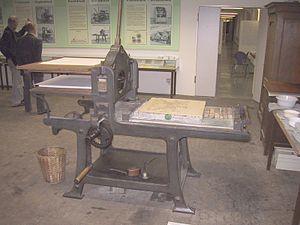
La presse lithographique est un dispositif d’impression spécifique pour les lithographies.